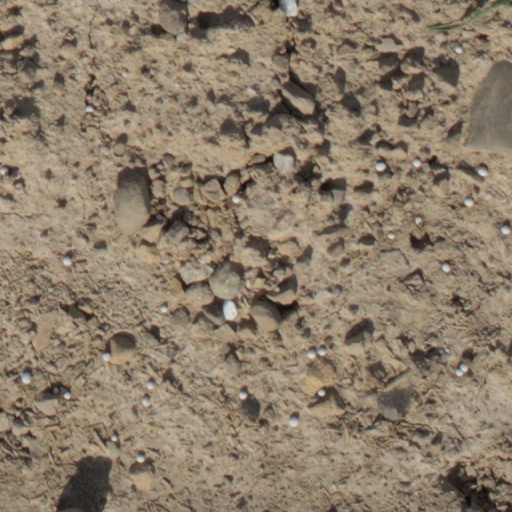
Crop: wheat